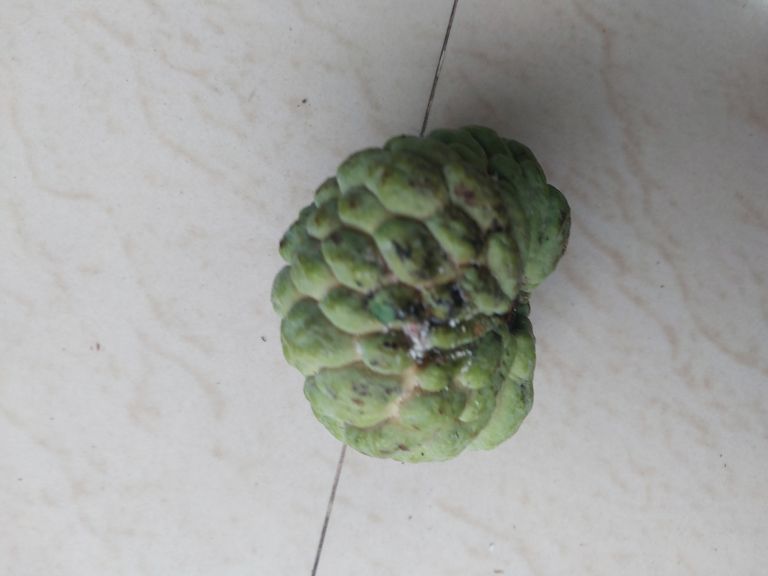
Disease label: Leaf spot on fruit